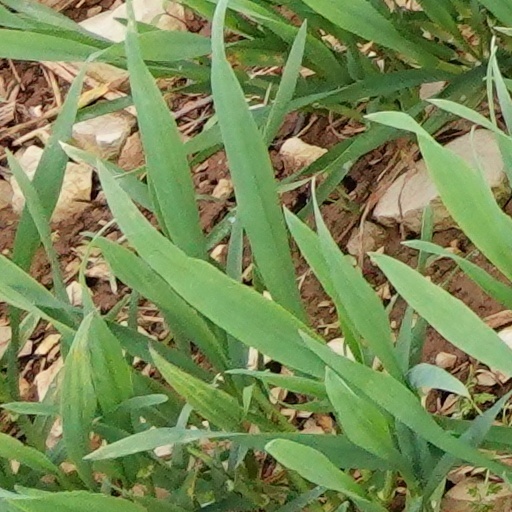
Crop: wheat